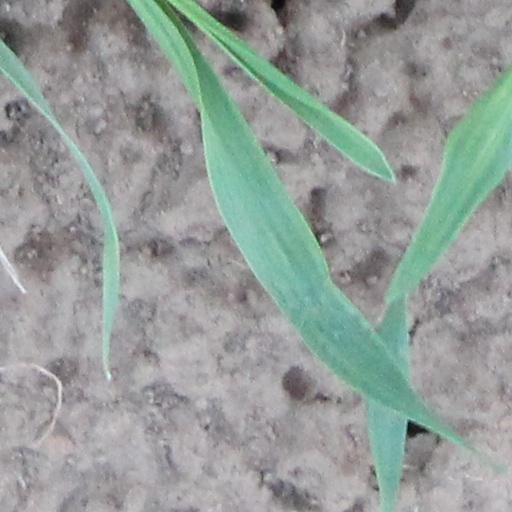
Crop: wheat